Madurella mycetomatis

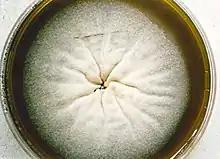
Colony of "Madurella mycetomatis" (UAMH 9528) on potato dextrose agar incubated for 12 days at 37 °C

The growth of "M. mycetomatis" is very slow and can be broken down into three stages. Initially the colony is dome shaped white-yellow or olivaceous brown in color. The mycelium is covered in grey down, giving it a woolly texture. Following the initial stage, brownish aerial mycelia (1 to 5 μm) form and the colony starts producing a diffusible pigment called pyomelanin, and becomes smooth in texture. Older colonies form masses of hyphae called sclerotia or grains. In nutritionally deficient or potato-carrot media, black grains (0.75 to 1 mm in diameter) with undifferentiated polygonal cells can be observed.